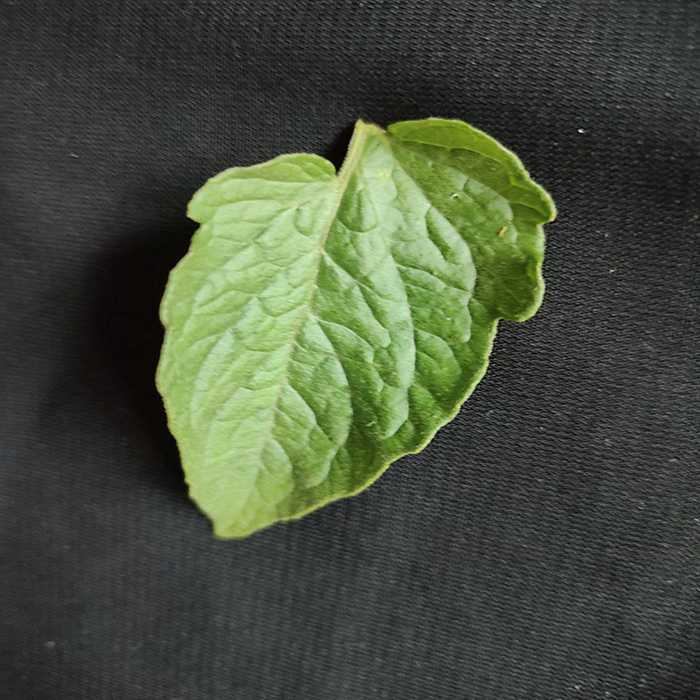
Plant: Tomato
Label: Tomato Fresh leaf